Fresnel lens

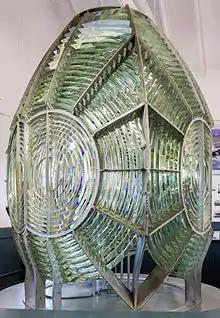
First-order group-flashing Fresnel lens, on display at the Point Arena Lighthouse Museum, Point Arena Lighthouse, Mendocino County, California. The three dioptric panels (inside the brass rings) and three catadioptric panels (outside) are partly split in two, giving three double-flashes per rotation.

As lighthouses proliferated, they became harder to distinguish from each other, leading to the use of colored filters, which wasted light. In 1884, John Hopkinson eliminated the need for filters by inventing the "group-flashing" lens, in which the dioptric and/or the catadioptric panels were split so as to give multiple flashes—allowing lighthouses to be identified not only by frequency of flashes, but also by multiplicity of flashes. Double-flashing lenses were installed at Tampico (Mexico) and Little Basses (Sri Lanka) in 1875, and a triple-flashing lens at Casquets Lighthouse (Channel Islands) in 1876. The example shown (right) is the double-flashing lens of the Point Arena Light, which was in service from 1908 to 1977.